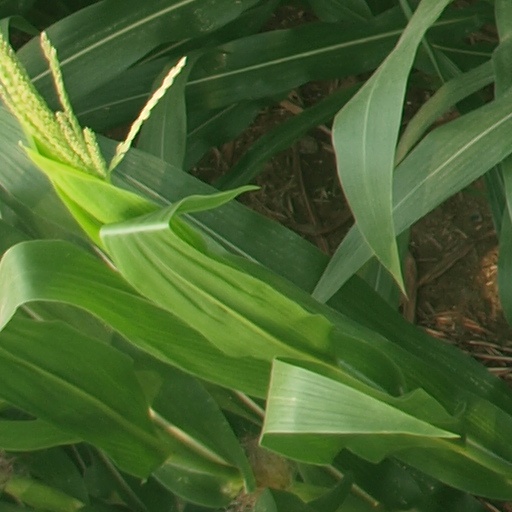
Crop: maize; corn